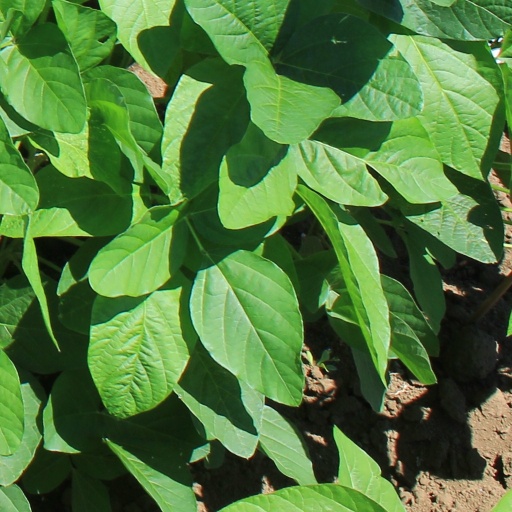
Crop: soybean